Cesare Danova

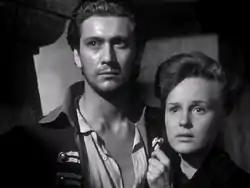
Danova and Irasema Dilian in "The Captain's Daughter" (1947)

Cesare Danova (March 1, 1926 – March 19, 1992) was an Italian actor. He was best known for his roles in "The Captain's Daughter" (1947), "Viva Las Vegas" (1964), "Chamber of Horrors" (1966), "Mean Streets" (1973), "National Lampoon's Animal House" (1978) and various roles in "The Rifleman" (1958–1963).